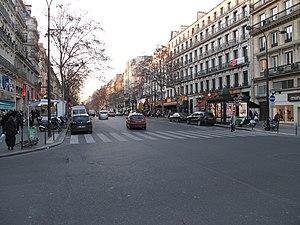
Le Boulevard Montmartre à Paris, en direction de l'ouest
Le boulevard Montmartre est une voie située à la lisière des 2ᵉ et 9ᵉ arrondissements de Paris. Il fait partie des Grands Boulevards constitué, d'ouest en est, par les boulevards de la Madeleine, des Capucines, des Italiens, Montmartre, Poissonnière, Bonne-Nouvelle, Saint-Denis, Saint-Martin, du Temple, des Filles-du-Calvaire et Beaumarchais.